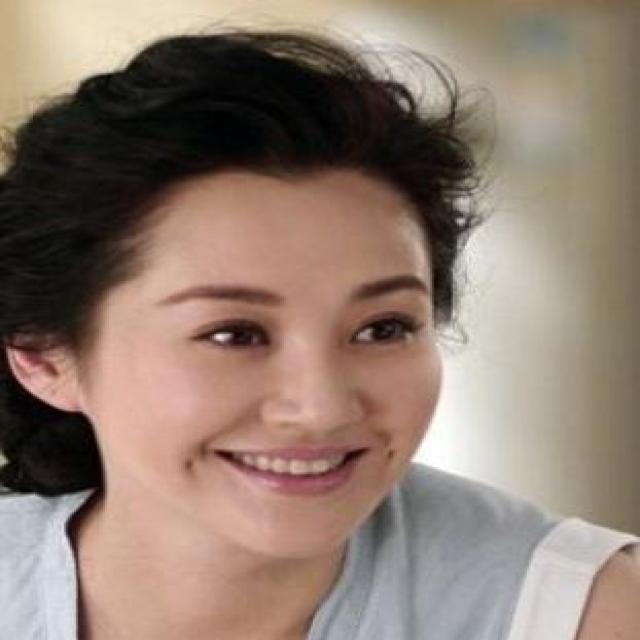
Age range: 21-44